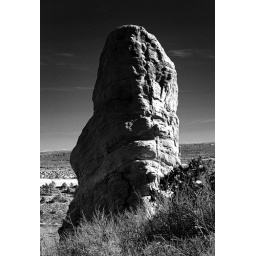
a monolithic standing stone at red rocks park in morrison, colorado